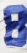
Number: 8